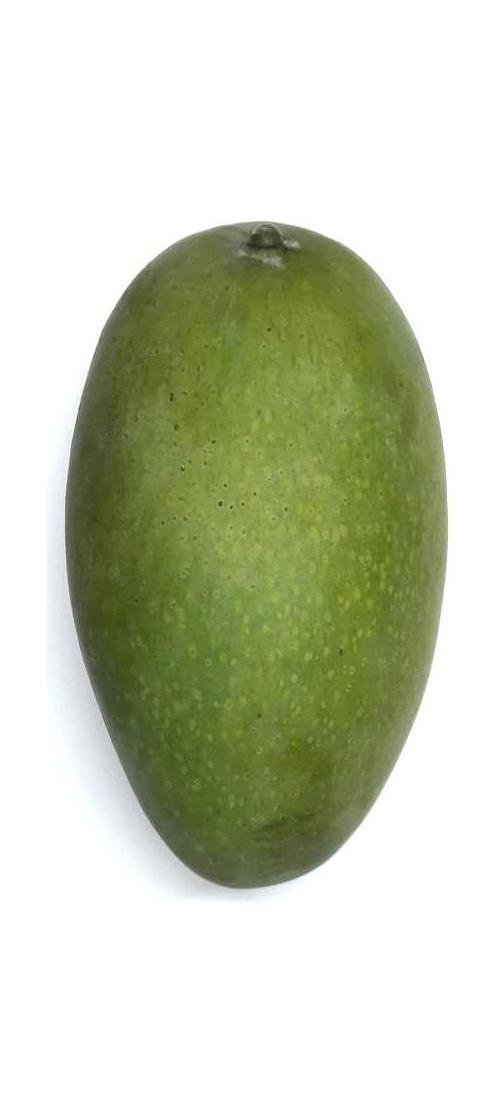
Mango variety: Fazli Shurmai